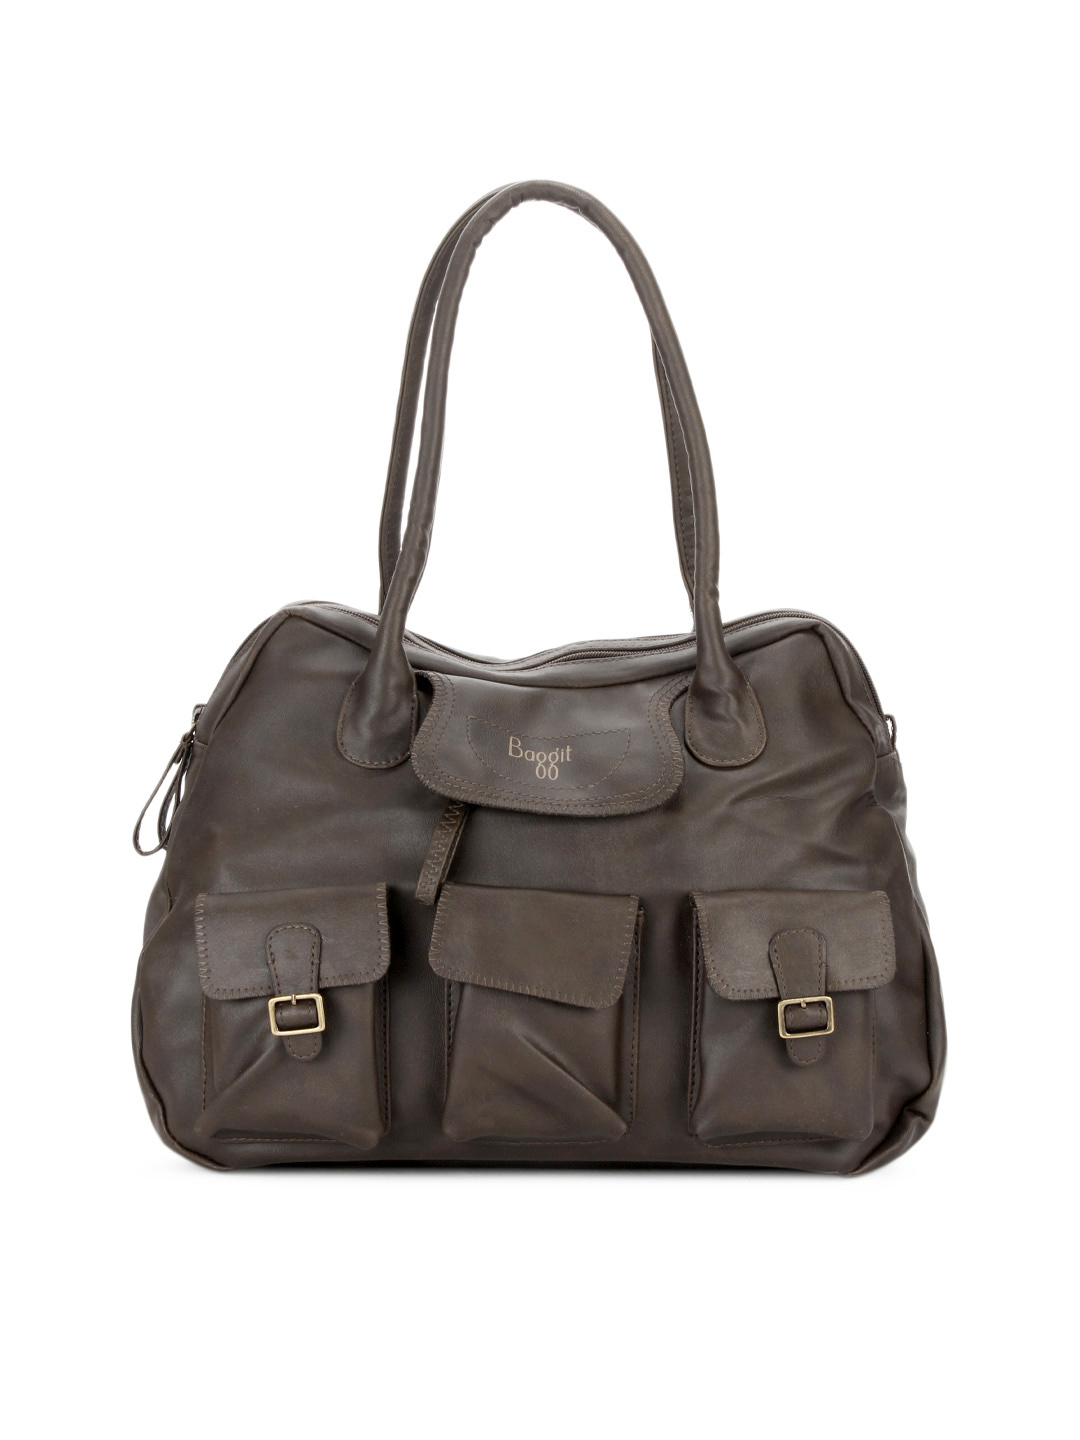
Baggit Women Bazaar Doko Brown Handbag
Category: Accessories / Bags / Handbags
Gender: Women
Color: Brown
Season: Summer 2012
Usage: Casual